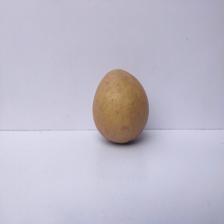
Size: Large